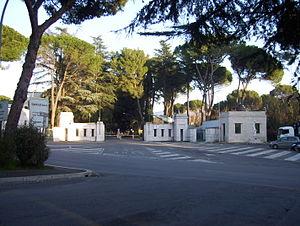
L'aéroport militaire de Guidonia est un aéroport militaire situé à Guidonia Montecelio, commune de la ville métropolitaine de Rome Capitale à 26 km du centre de Rome.